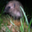
Label: porcupine